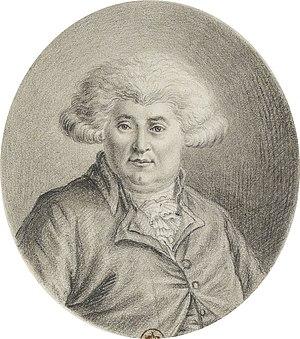
André Boniface Louis Riquetti, vicomte de Mirabeau, dit « Mirabeau-Tonneau » puis « Mirabeau-Cravates », né le 30 novembre 1754 à Paris et mort le 15 septembre 1792 à Fribourg-en-Brisgau, est un militaire, journaliste et homme politique français.